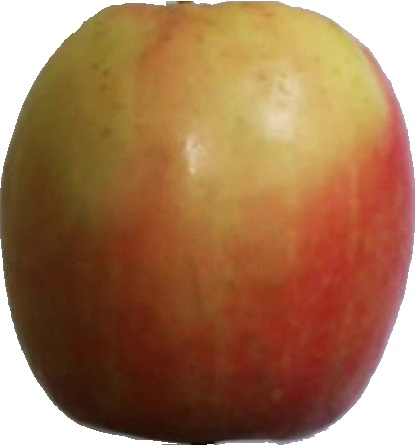
Label: apple_pink_lady_1